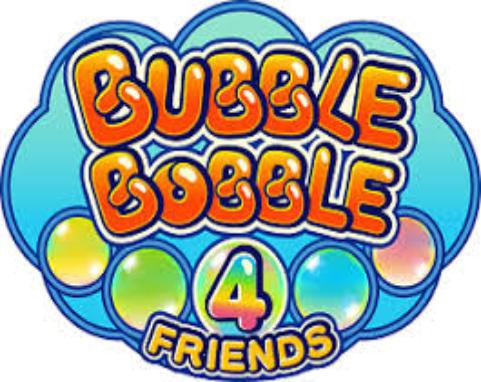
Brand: bobble
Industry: Clothes